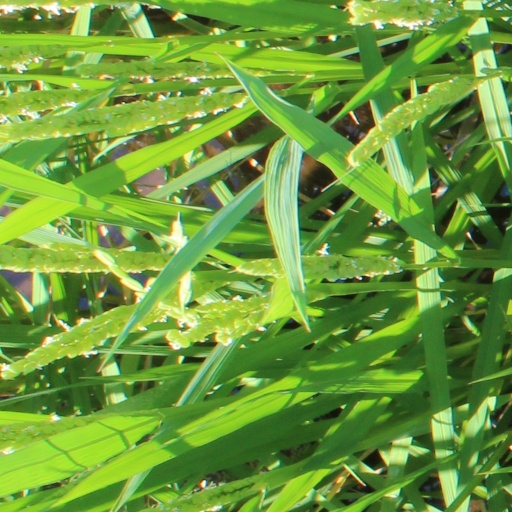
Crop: rice